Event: Nepal Earthquake
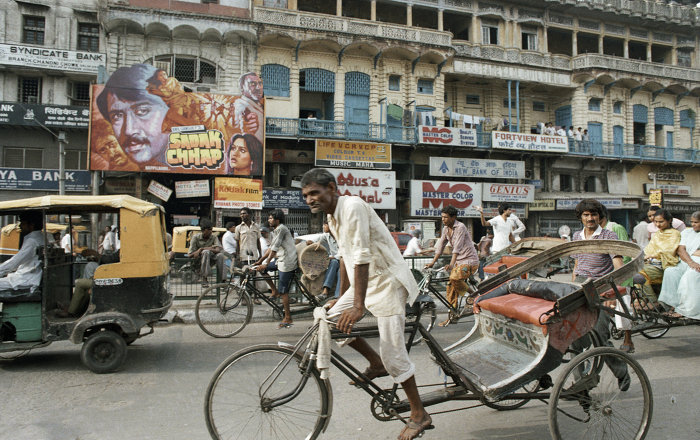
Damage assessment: no_damage